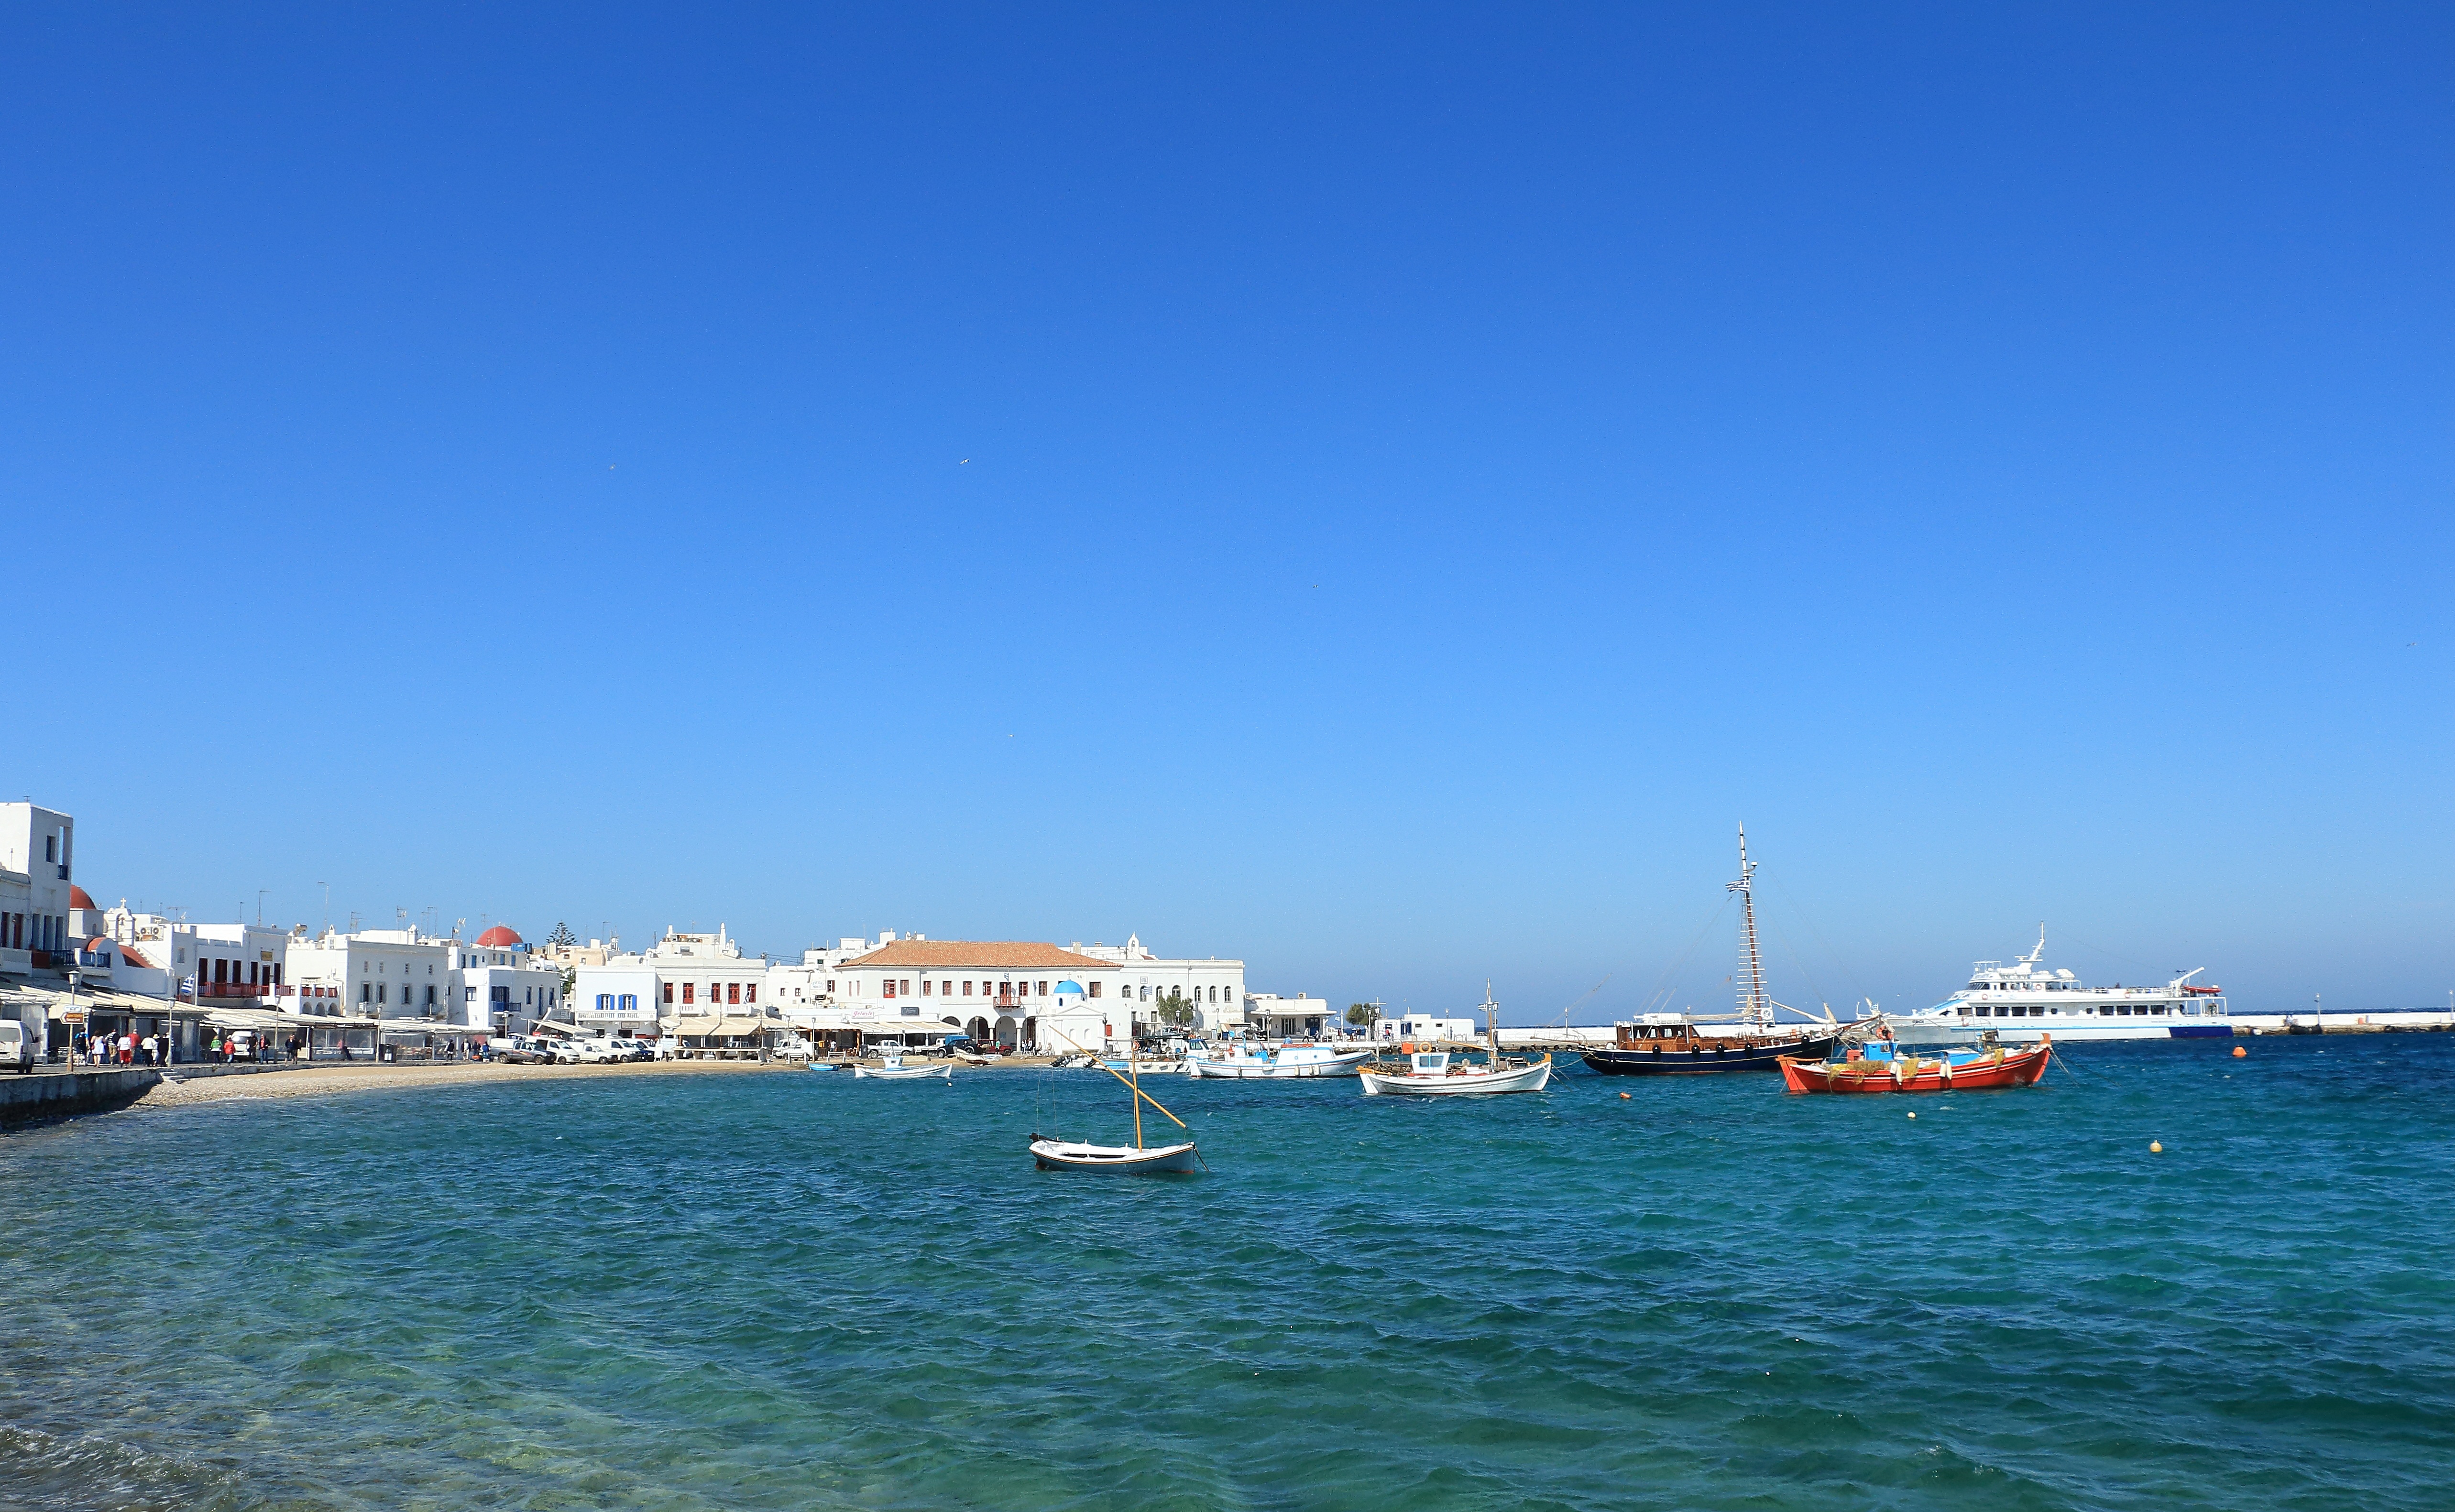
sea, coast, dock, boat, summer, vehicle, holiday, bay, harbor, marina, port, cruise, greece, mykonos, cape, by the sea, greek islands